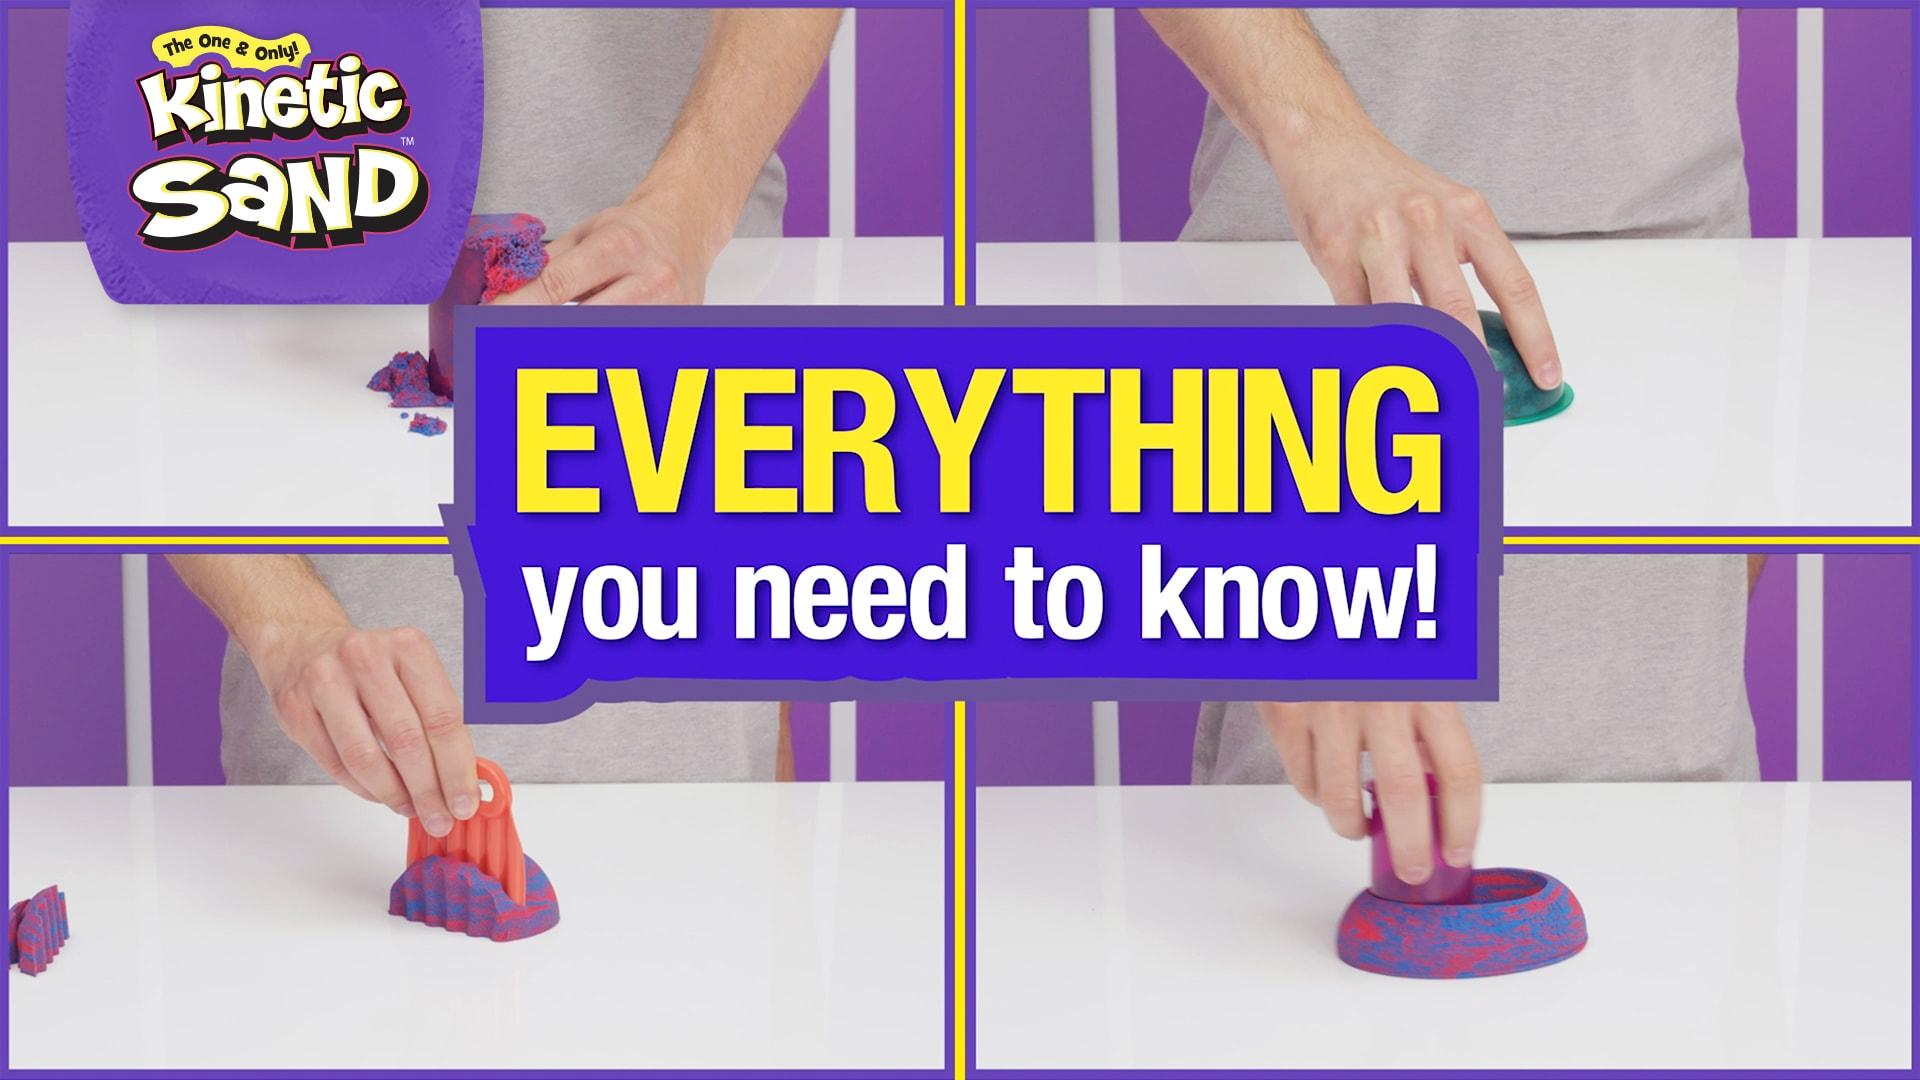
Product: Kinetic Sand, Sandisfying Set with 2lbs of Sand & 10 Tools, for Kids Aged 3 & Up
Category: Toys & Games | Sports & Outdoor Play | Pools & Water Toys | Beach Toys
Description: The Kinetic Sand sandisfying set is perfect for creative and imaginative play and makes a great gift for kids aged 3 and up.
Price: $19.97
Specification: ProductDimensions:2.6x12x11inches|ItemWeight:3pounds|ShippingWeight:3.04pounds(Viewshippingratesandpolicies)|ASIN:B07M5TPM8Q|Itemmodelnumber:6047231|Manufacturerrecommendedage:36months-5years